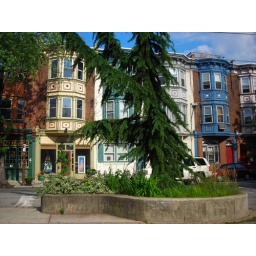
tree and houses in Queen Village